Joe Hall (American football)

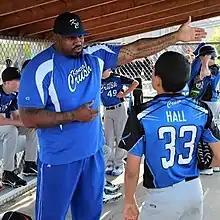
Hall with his son, Joe III

After his playing career, Hall became a coach for the MidAmerica Nazarene Pioneers of the National Association of Intercollegiate Athletics (NAIA), serving two seasons as wide receivers coach and one as a running backs coach. Following his time at MidAmerica Nazarene, he began working off-the-field as a counselor and behavior interventionist at multiple northeastern Kansas schools, such as Topeka West High School and Junction City High School.